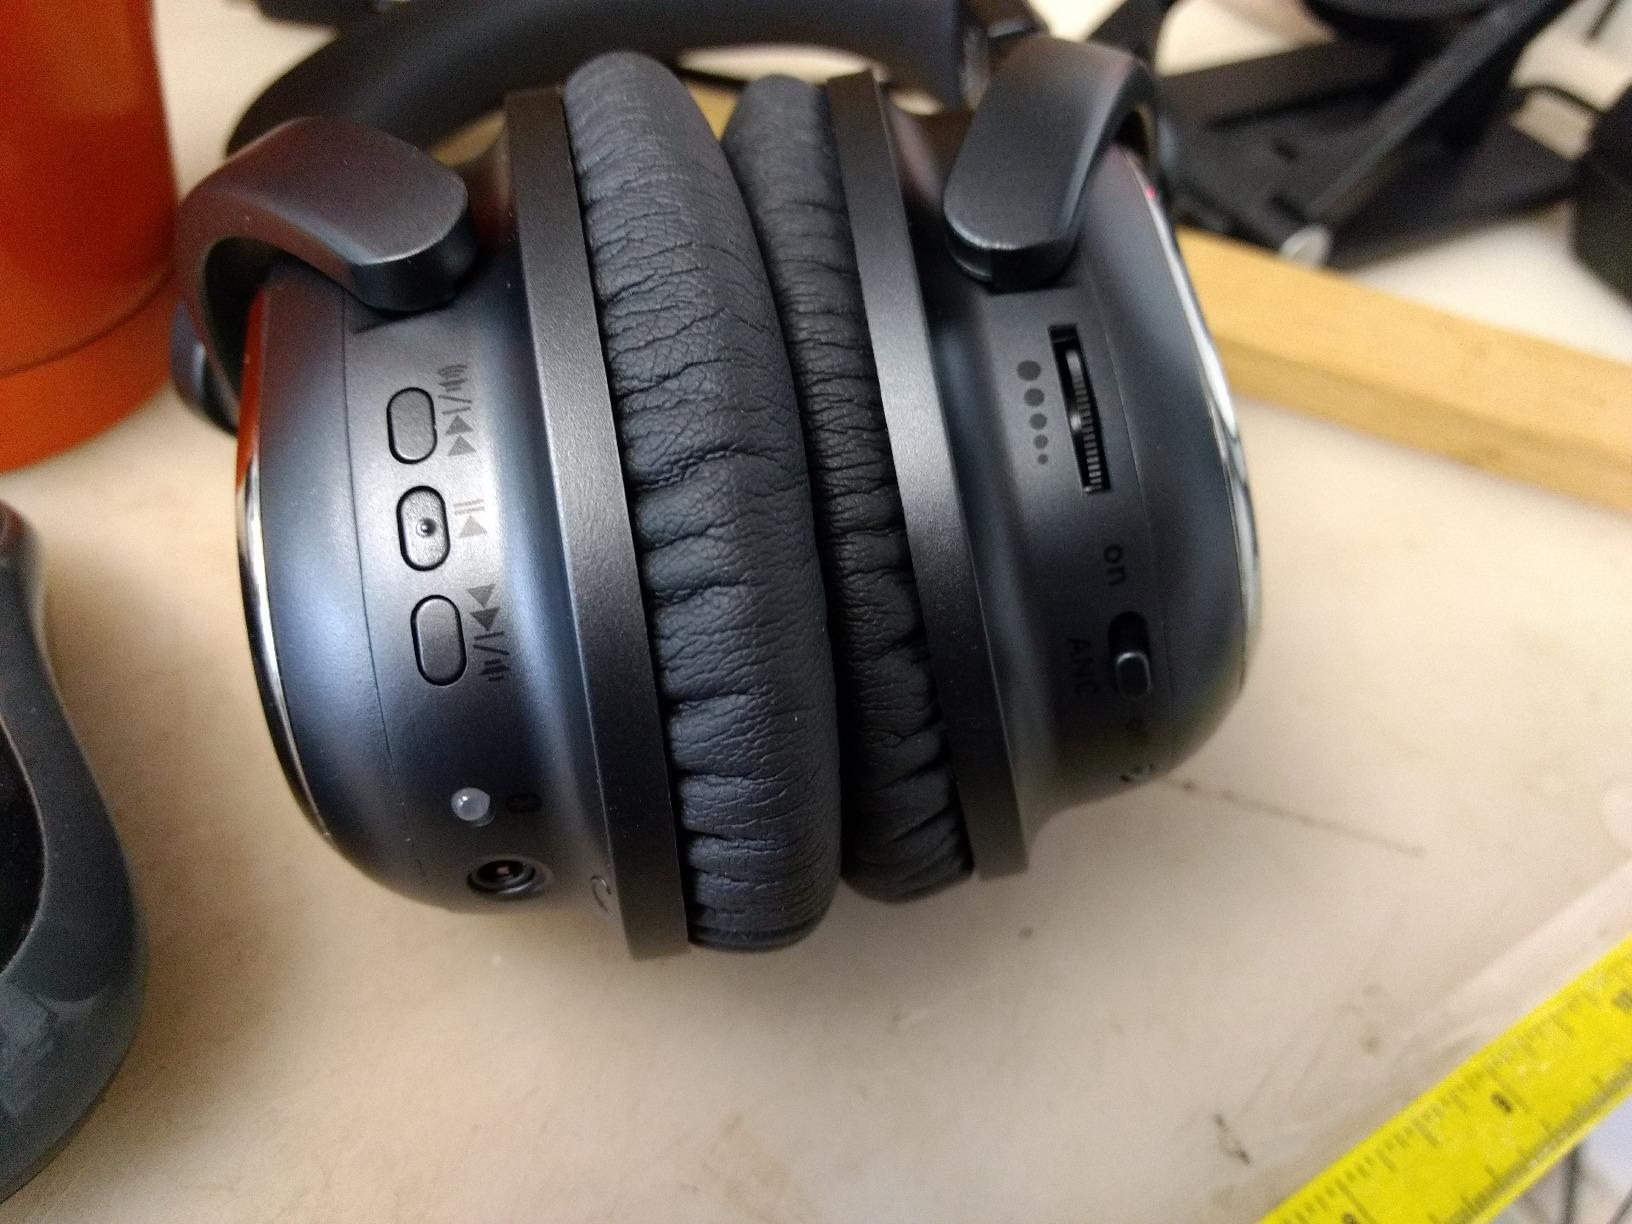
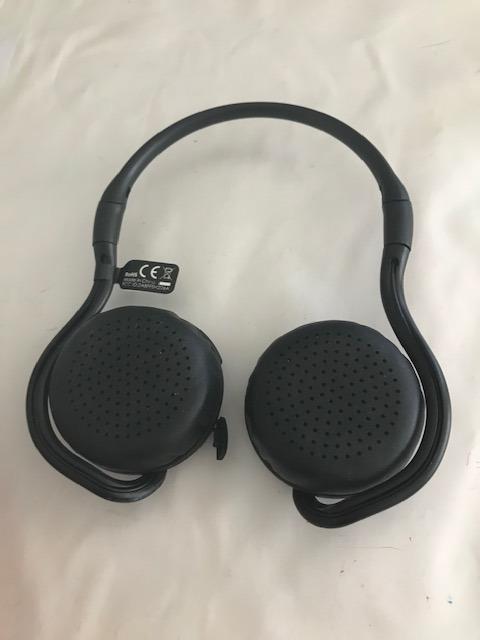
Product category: headphones
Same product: no